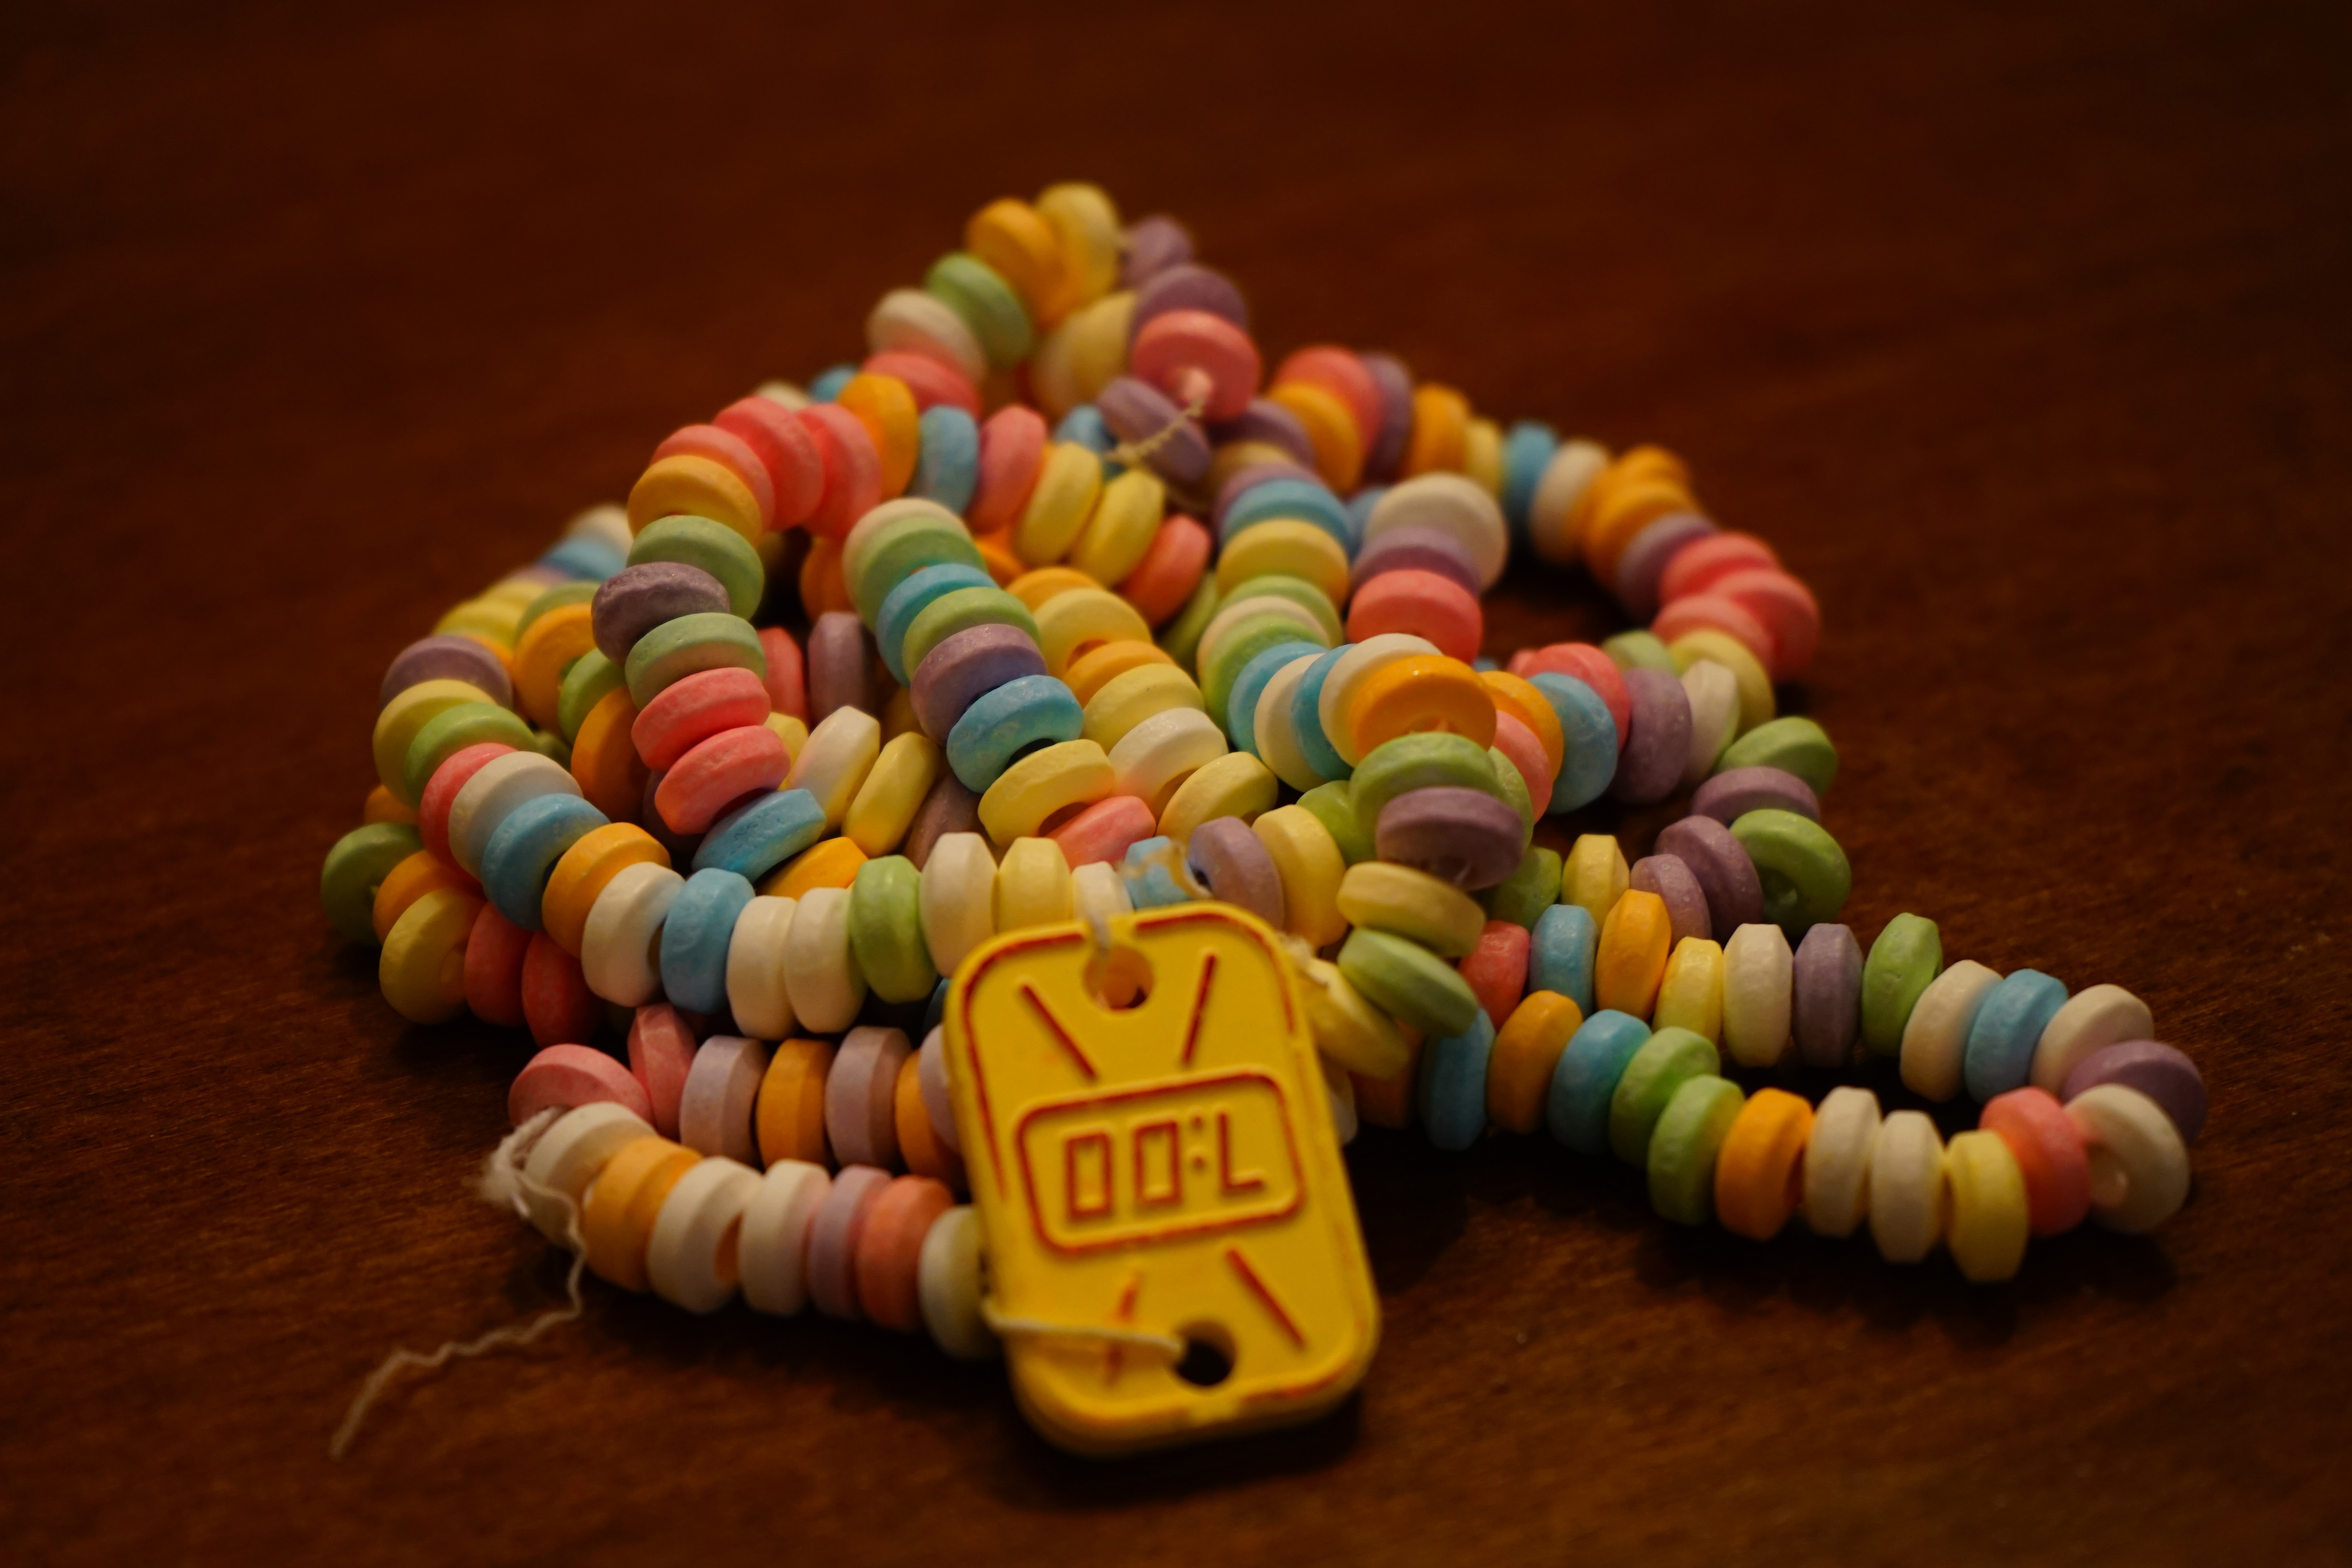
chain, clock, food, color, yellow, bead, dessert, necklace, bracelet, icing, candy, sweetness, shower, confectionery, sugar pearls, snack food, zuckerkomprimat, shower necklaces, shower bracelet, sweetheart necklace, sugar pearl necklace